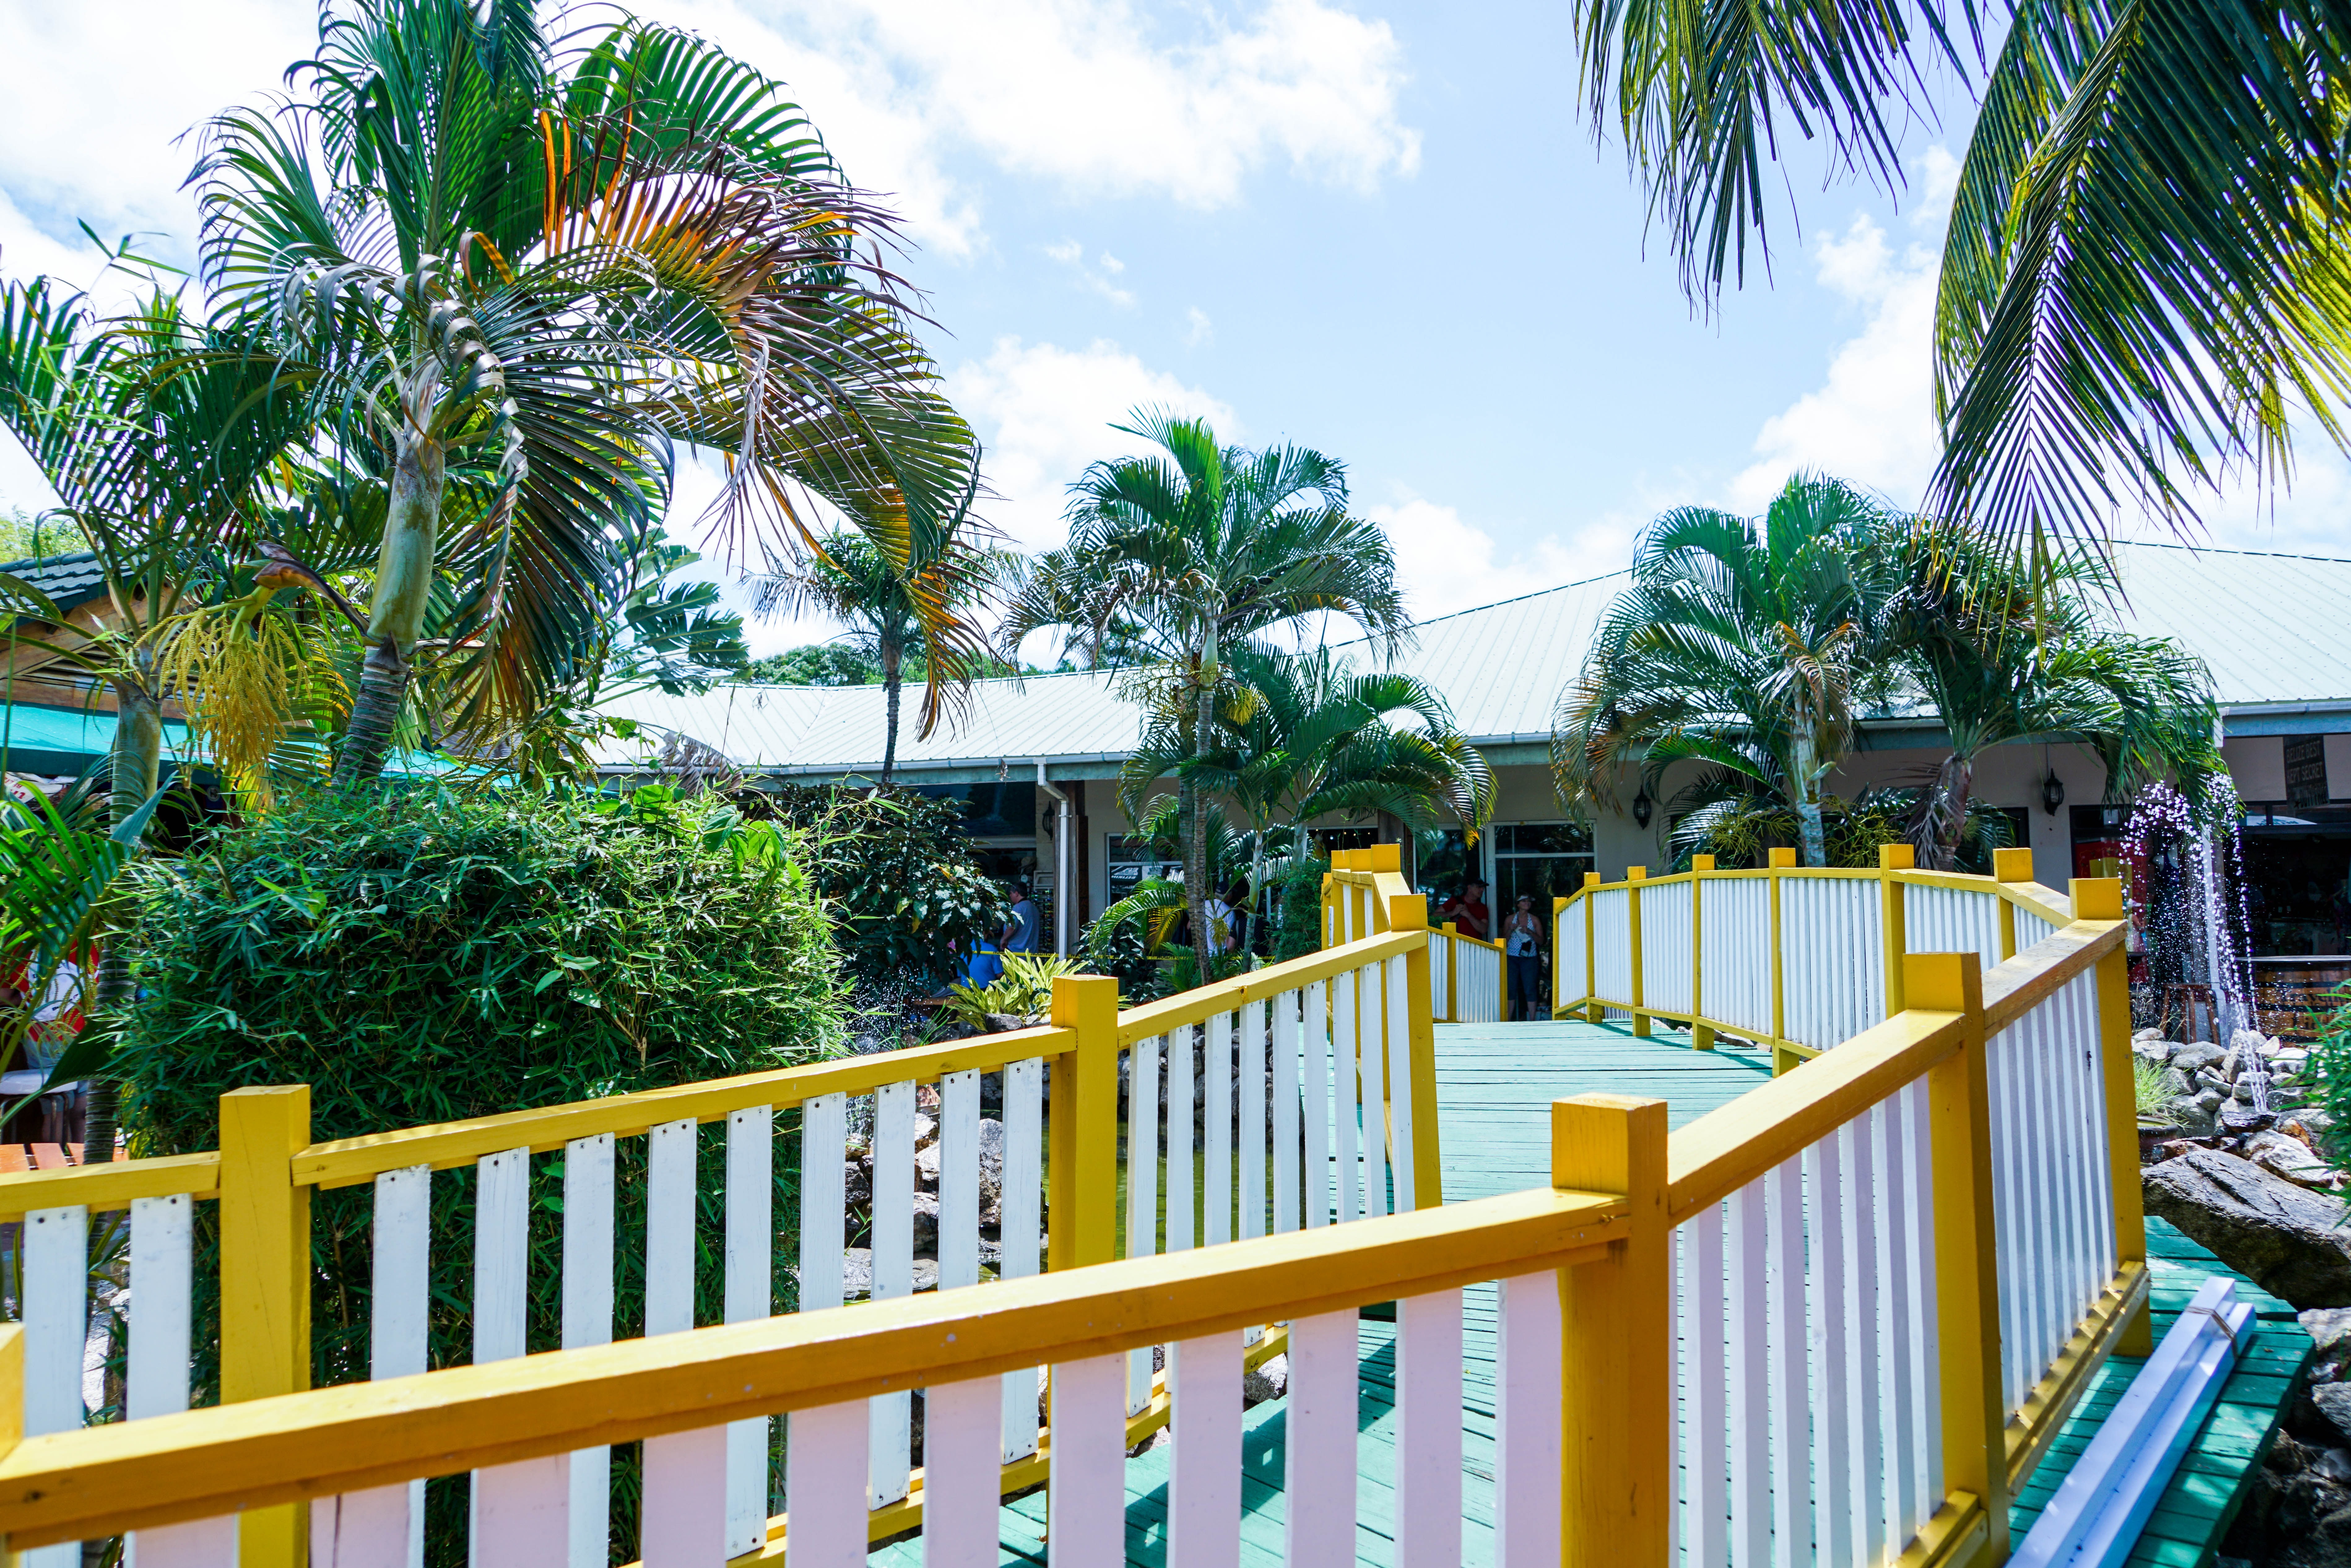
beach, landscape, bridge, walkway, vacation, tropical, harbor, port, leisure, resort, british, estate, caribbean, palm trees, condominium, carribean, real estate, belize, arecales